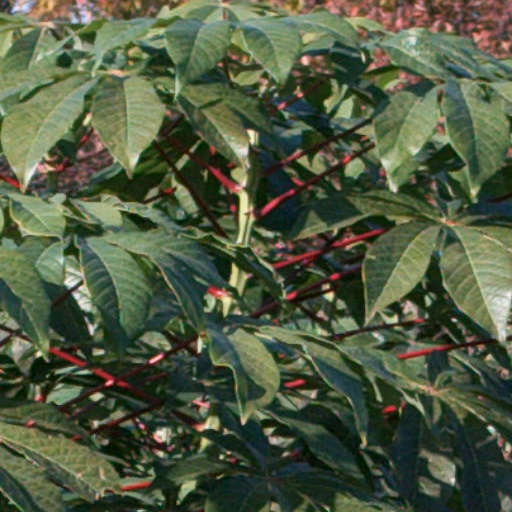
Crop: cassava